Villa Grove, Illinois

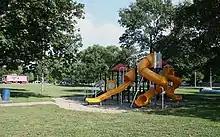
Henson Park

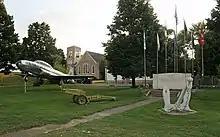
VFW Park on Main Street

The City of Villa Grove maintains a full-time administrative staff, public works department, police department, and a paid on-call fire department. The city recently sold its water and sewer utilities to Illinois American Water.